Carl Frederik von Breda

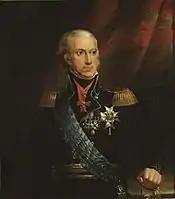
Portrait of Charles XIII of Sweden

According to Asplund, the longer he stayed in Sweden, the more monotonous Breda's portraits became. He inherited his father's house and art collection, and they became a center of culture in Stockholm. Breda taught students, including his son Johan, and was known as a kind and sympathetic teacher.